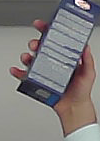
Product: barilla_lasagne